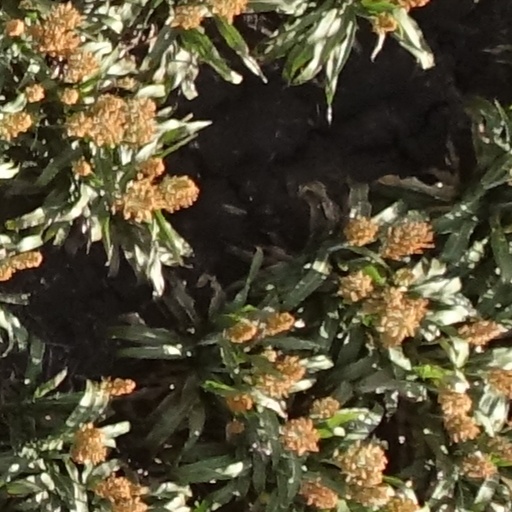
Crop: sorghum